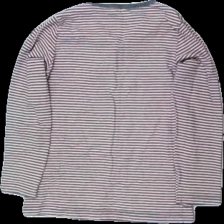
View: back
Type: Top
Category: Children
Brand: Not in the list
Colors: Pink, Grey
Material: 100% bomull
Pattern: Striped
Cut: C-collar
Season: All
Price range: <50
Recommended usage: Reuse
Description: Randig top